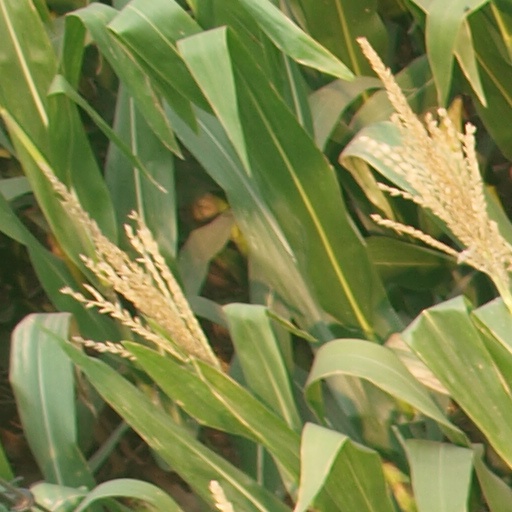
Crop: maize; corn